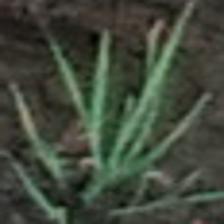
Label: single